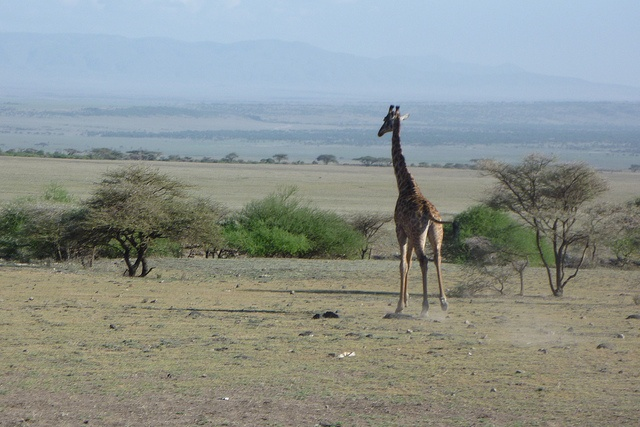
A giraffe is moving across an arid plain.
A large giraffe is walking on the terrain.
a giraffe running across the savanna and trees
A giraffe is walking across an open plain.
A giraffe walking down a sandy plain with little vegetation.